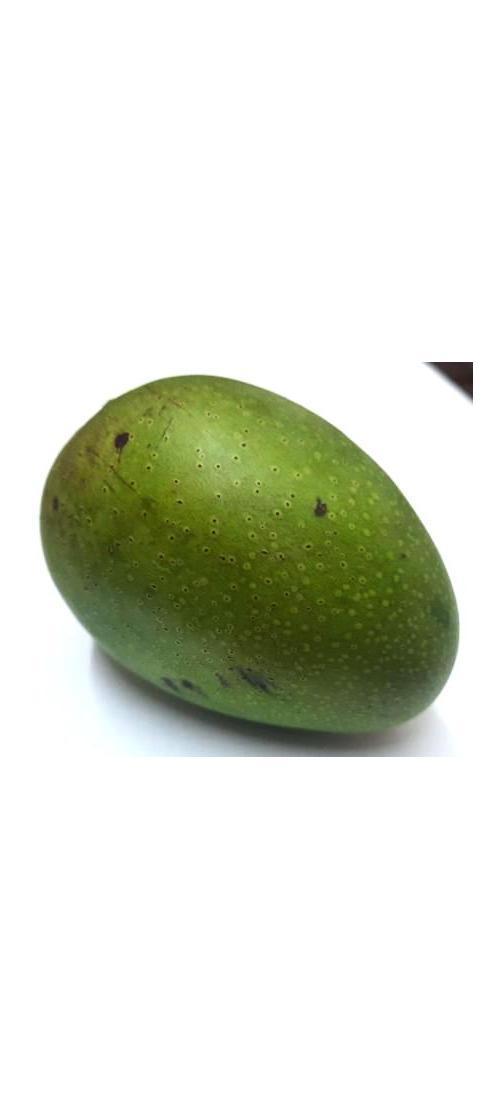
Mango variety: Ashshina Zhinuk